Oregon Electric Railway Historical Society

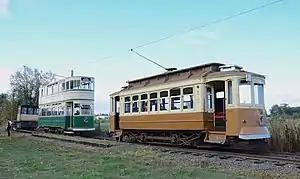
Two of the OERHS's streetcars in operation at its museum, in Brooks, Oregon. Double-decker No. 48 has been in the group's collection since 1964.

The Oregon Electric Railway Historical Society (OERHS) is a non-profit organization in the U.S. state of Oregon, founded in 1957. It owns and operates a railroad museum for electric railroad and streetcar enthusiasts, and also operates (but does not own) a separate heritage streetcar line, the Willamette Shore Trolley.